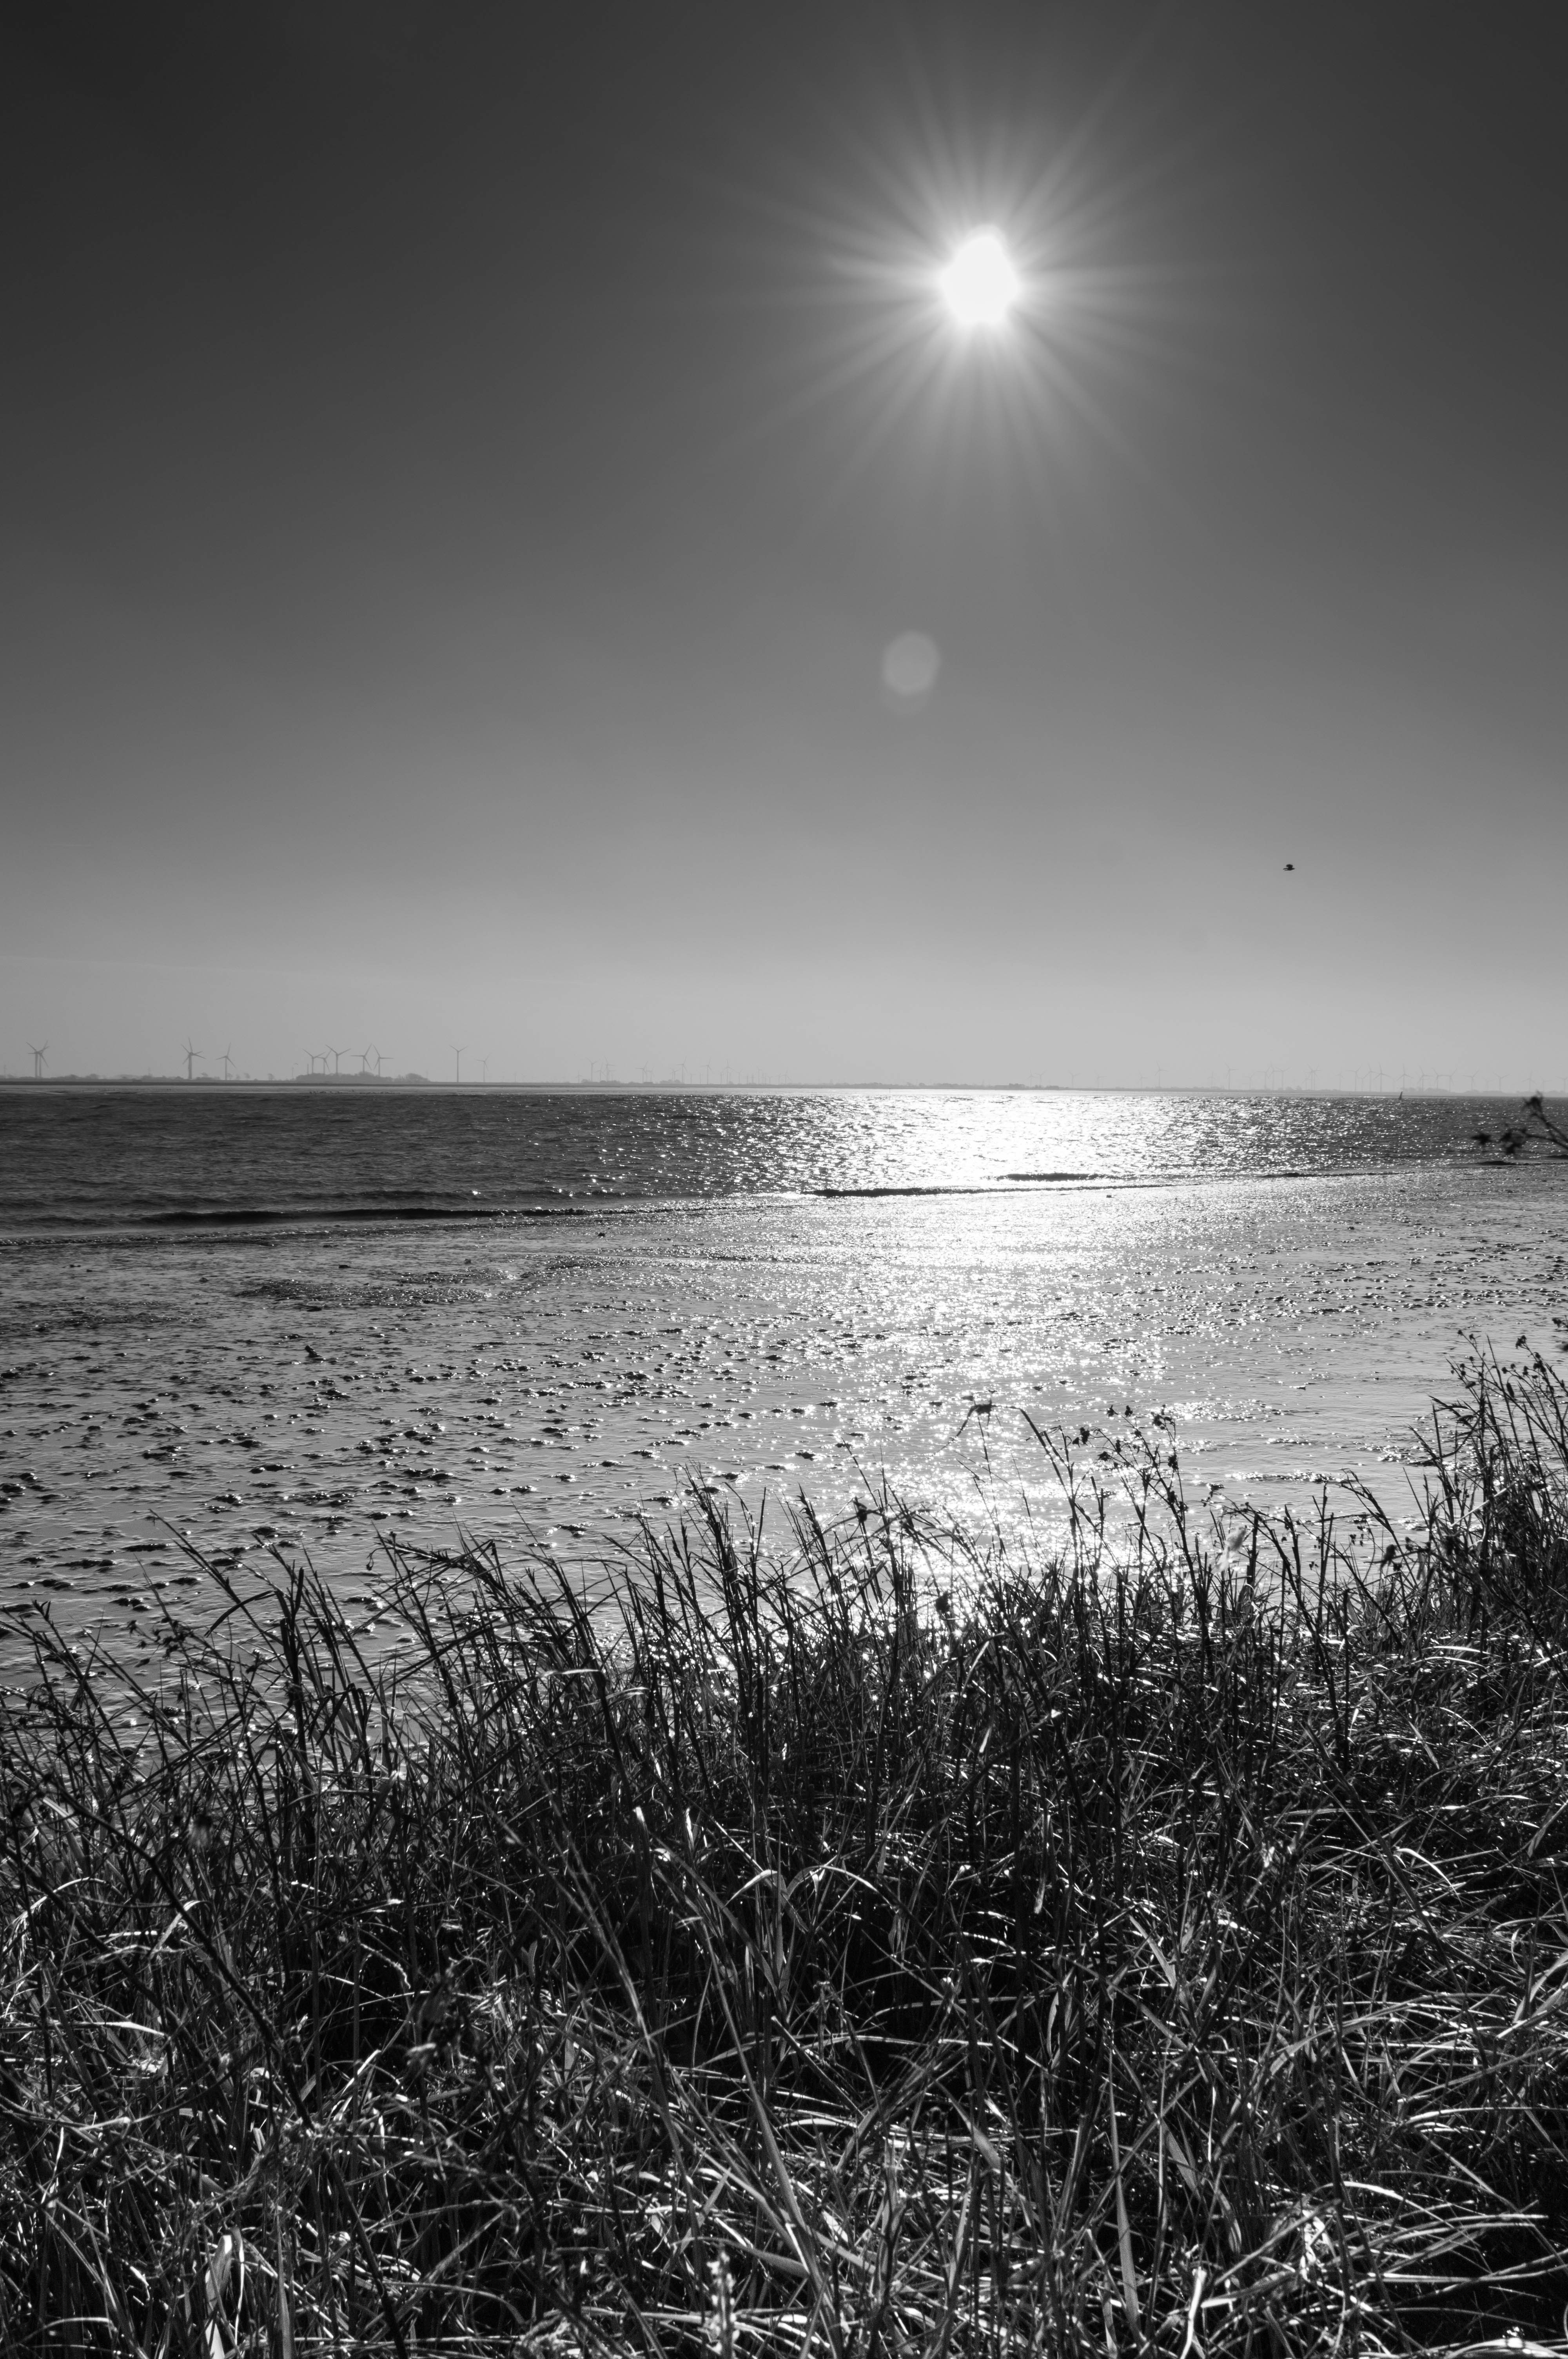
beach, landscape, sea, coast, water, nature, rock, ocean, horizon, light, cloud, black and white, sky, sun, sunrise, sunset, sunlight, morning, shore, wave, dawn, dusk, reflection, darkness, monochrome, moonlight, body of water, astronomical object, monochrome photography, atmospheric phenomenon